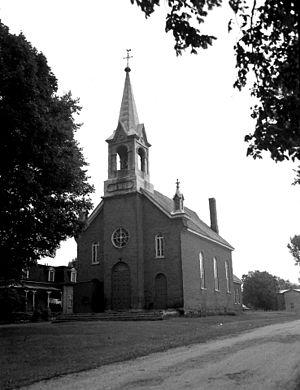
Plaisance est une municipalité canadienne du Québec située dans la municipalité régionale de comté de Papineau dans la région administrative de l'Outaouais.